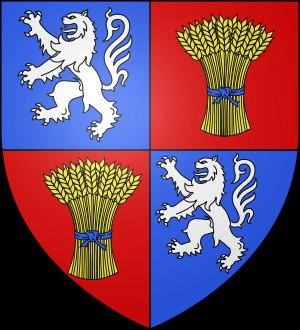
Le drapeau gascon arbore un sautoir blanc, une crux decussata représentant la croix du martyr chrétien l'apôtre saint André, patron de Bordeaux, sur un fond rouge. Il est aussi connu sous le nom de Sautoir ou Lo Sautèr. En langage héraldique, il est blasonné de gueules, au sautoir d'argent.
L'Occitanie est une région administrative française créée par la réforme territoriale de 2014 comportant 13 départements, et qui résulte de la fusion des anciennes régions Languedoc-Roussillon et Midi-Pyrénées. Temporairement appelée Languedoc-Roussillon-Midi-Pyrénées, le nom « Occitanie » est officiel depuis le 28 septembre 2016 et effectif depuis le 30 septembre 2016. S'il est sous-titré « Pyrénées-Méditerranée » par le conseil régional, ce sous-titre n'apparaît pas dans le Journal officiel de la République française. Le conseil régional est présidée par Carole Delga depuis le 4 janvier 2016, et son chef-lieu est Toulouse.